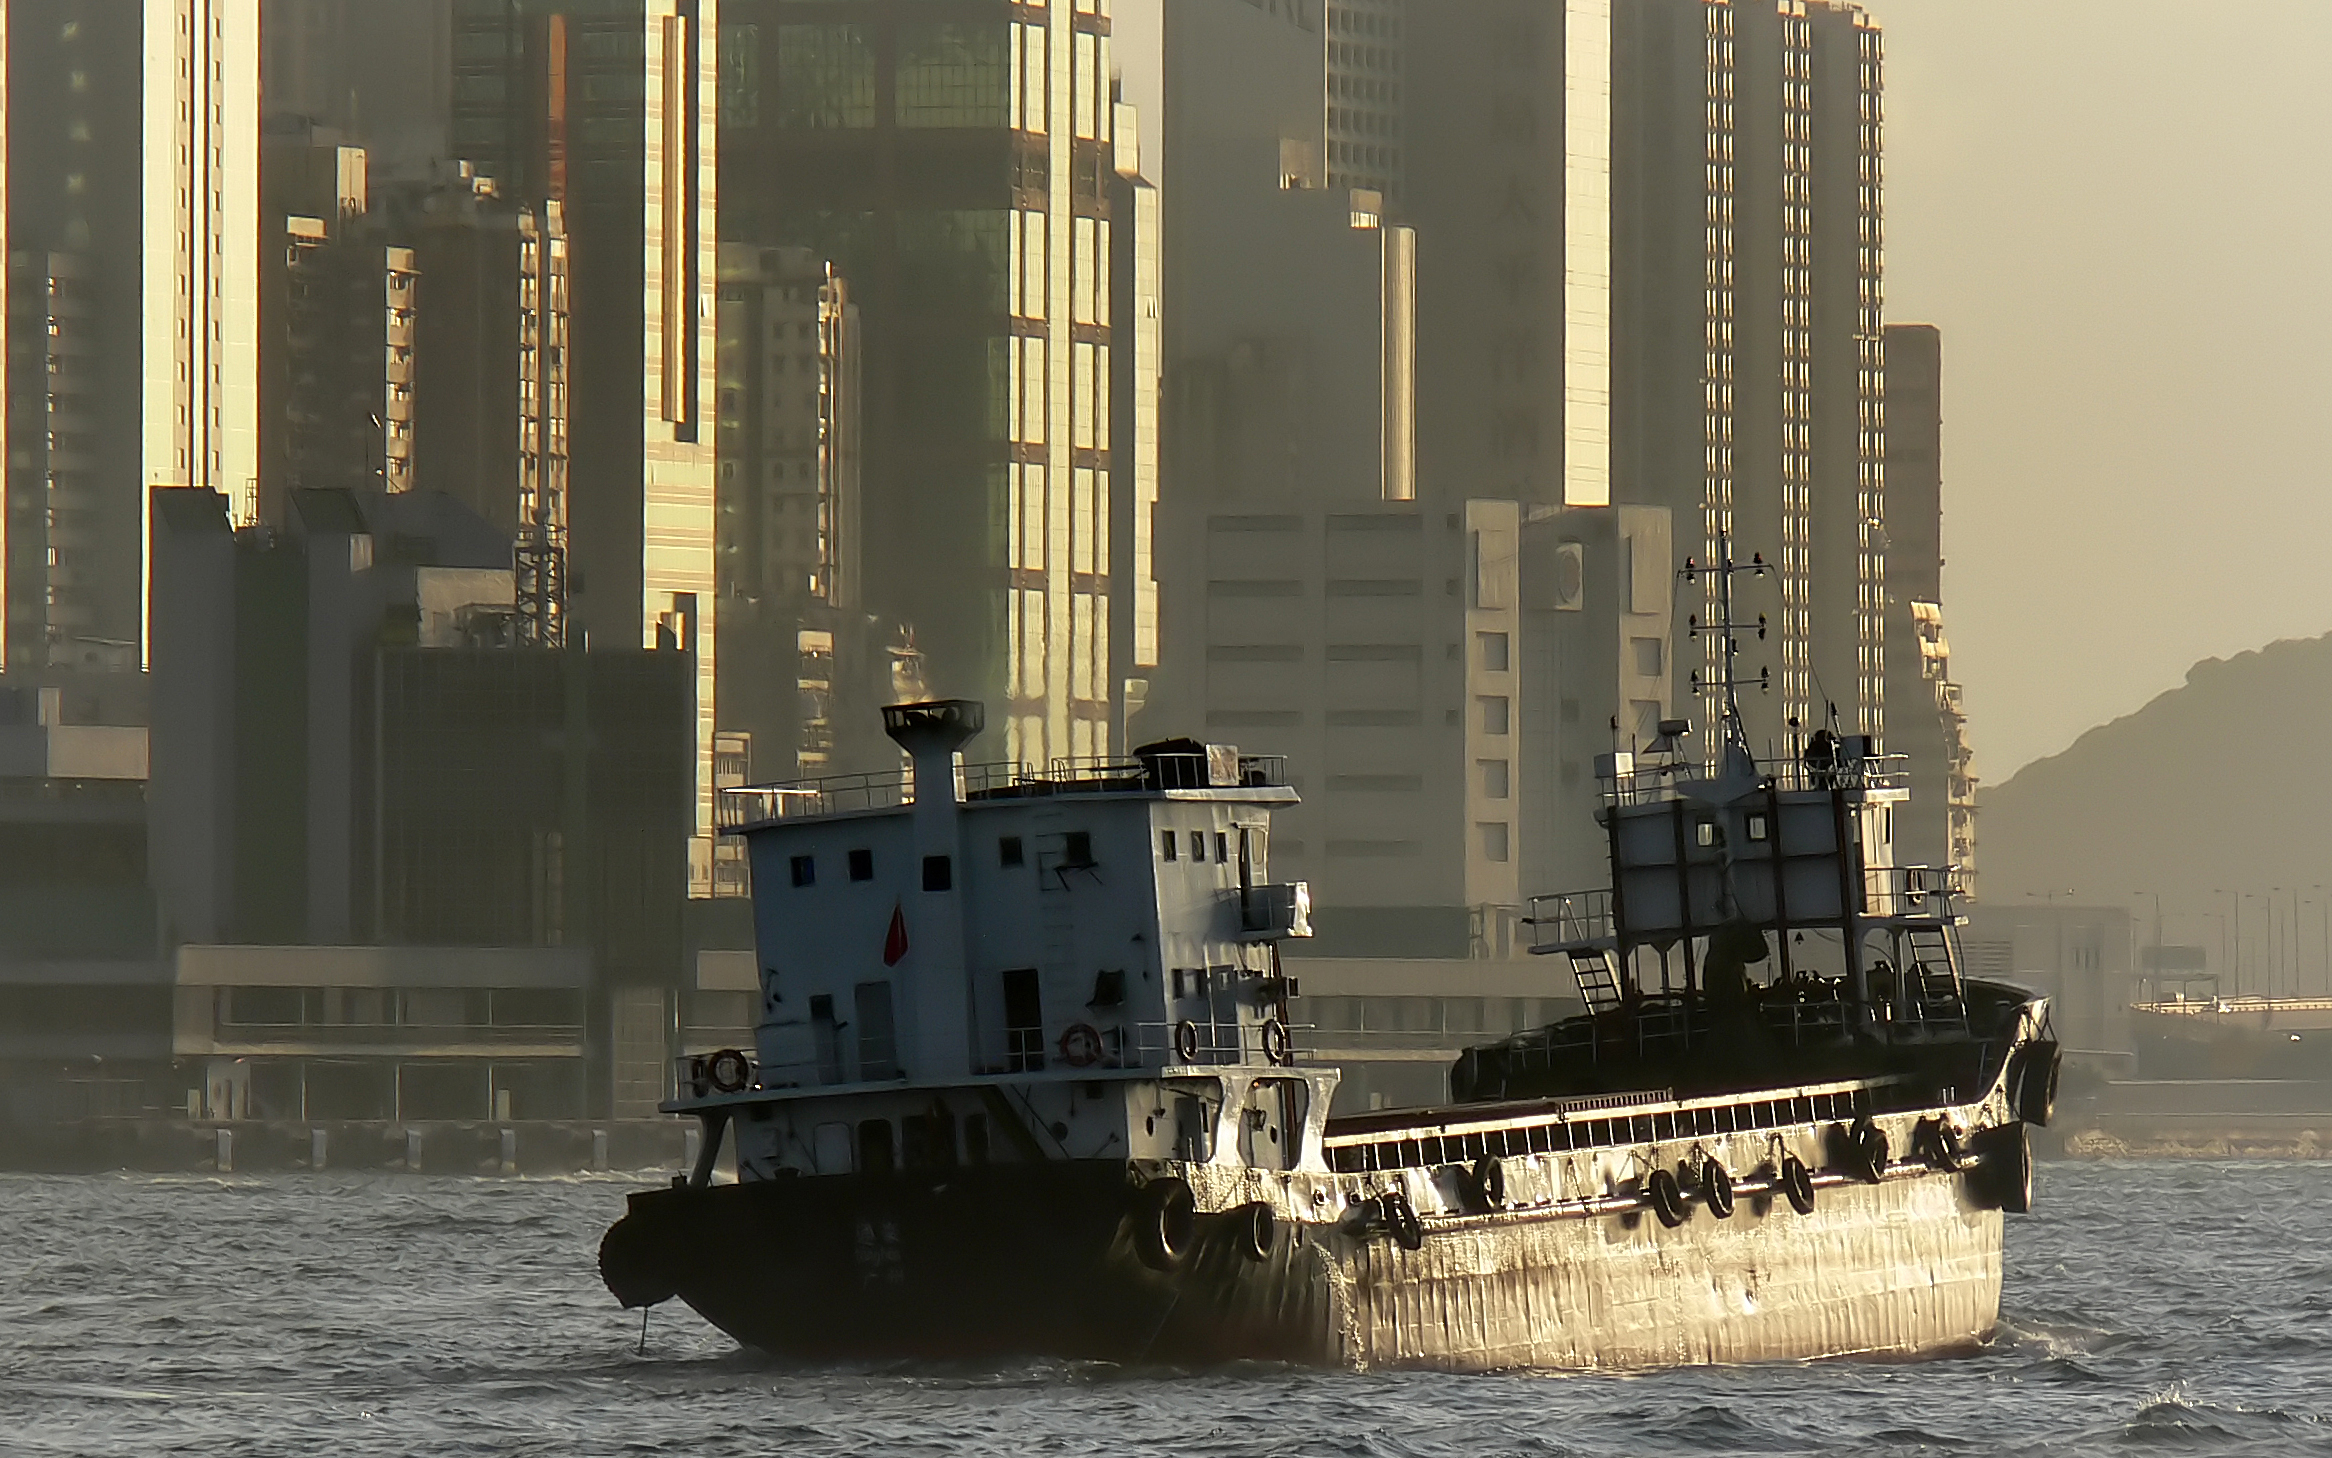
boat, ship, transport, vehicle, navy, tugboat, watercraft, hongkongharbour, freight transport